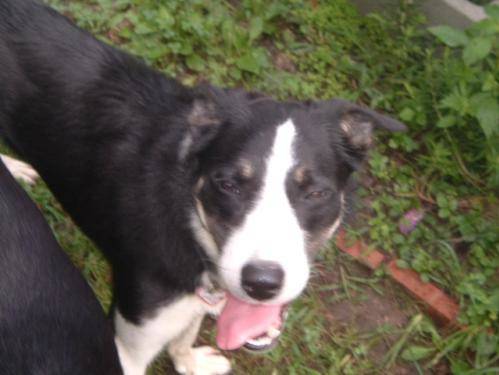
Label: dog